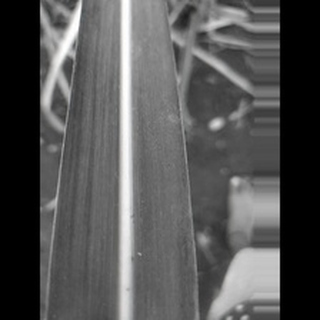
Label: sugarcane_yellow_leaf_disease